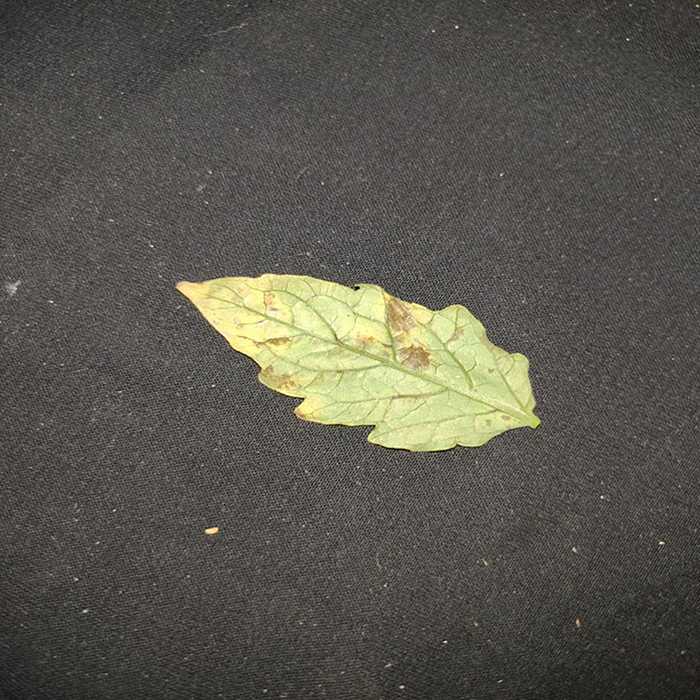
Plant: Tomato
Label: Tomato Bacterial spot